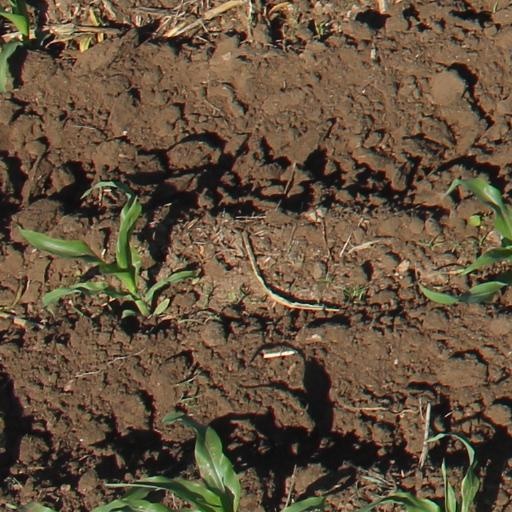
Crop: maize; corn